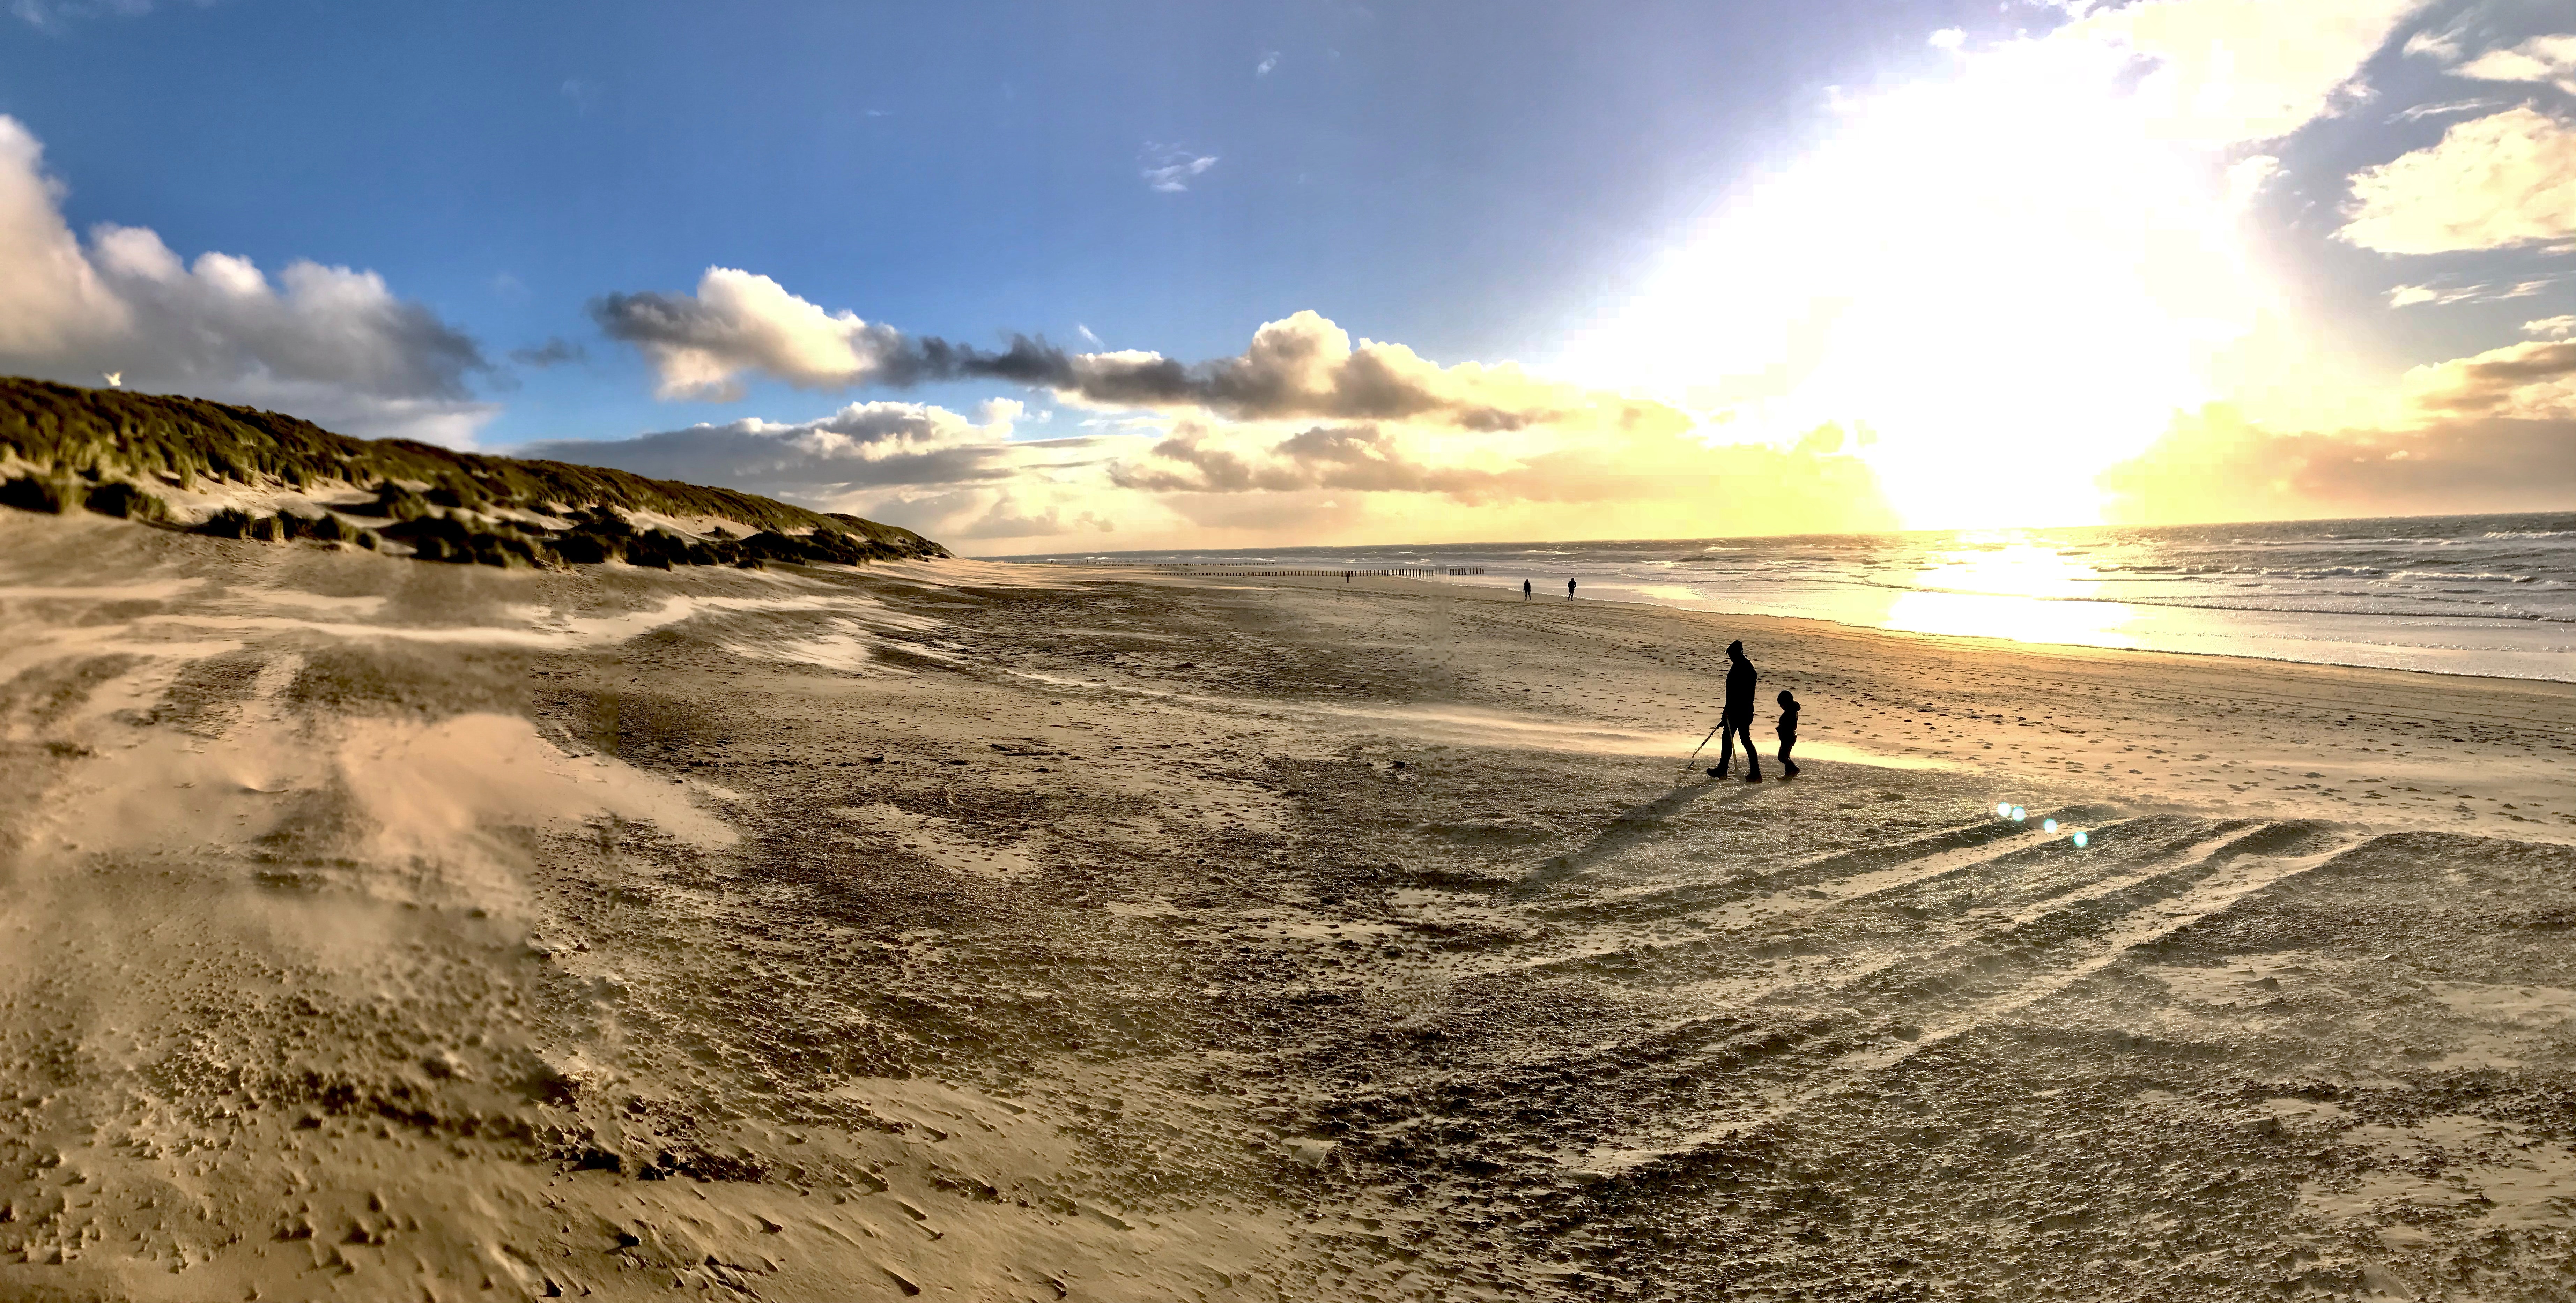
sky, nature, sand, beach, sea, wave, coast, shore, ocean, cloud, horizon, photography, sunlight, wind wave, atmosphere, landscape, calm, coastal and oceanic landforms, stock photography, tide, vacation, terrain, bay